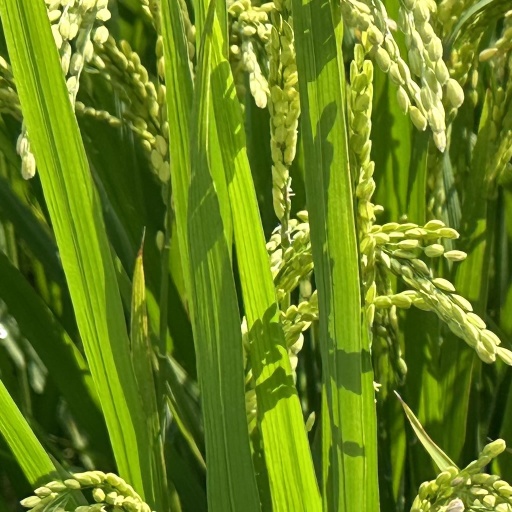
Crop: rice